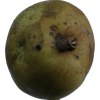
Label: pear